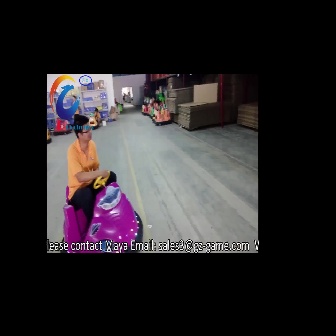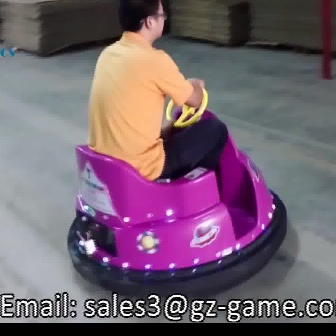
  Please identify the target specified by the bounding box [60,170,142,252] in the first image and locate it in the second image. Return the coordinates in [x_min,y_min,x_max,y_max] format.
Answer: [65,79,287,301]